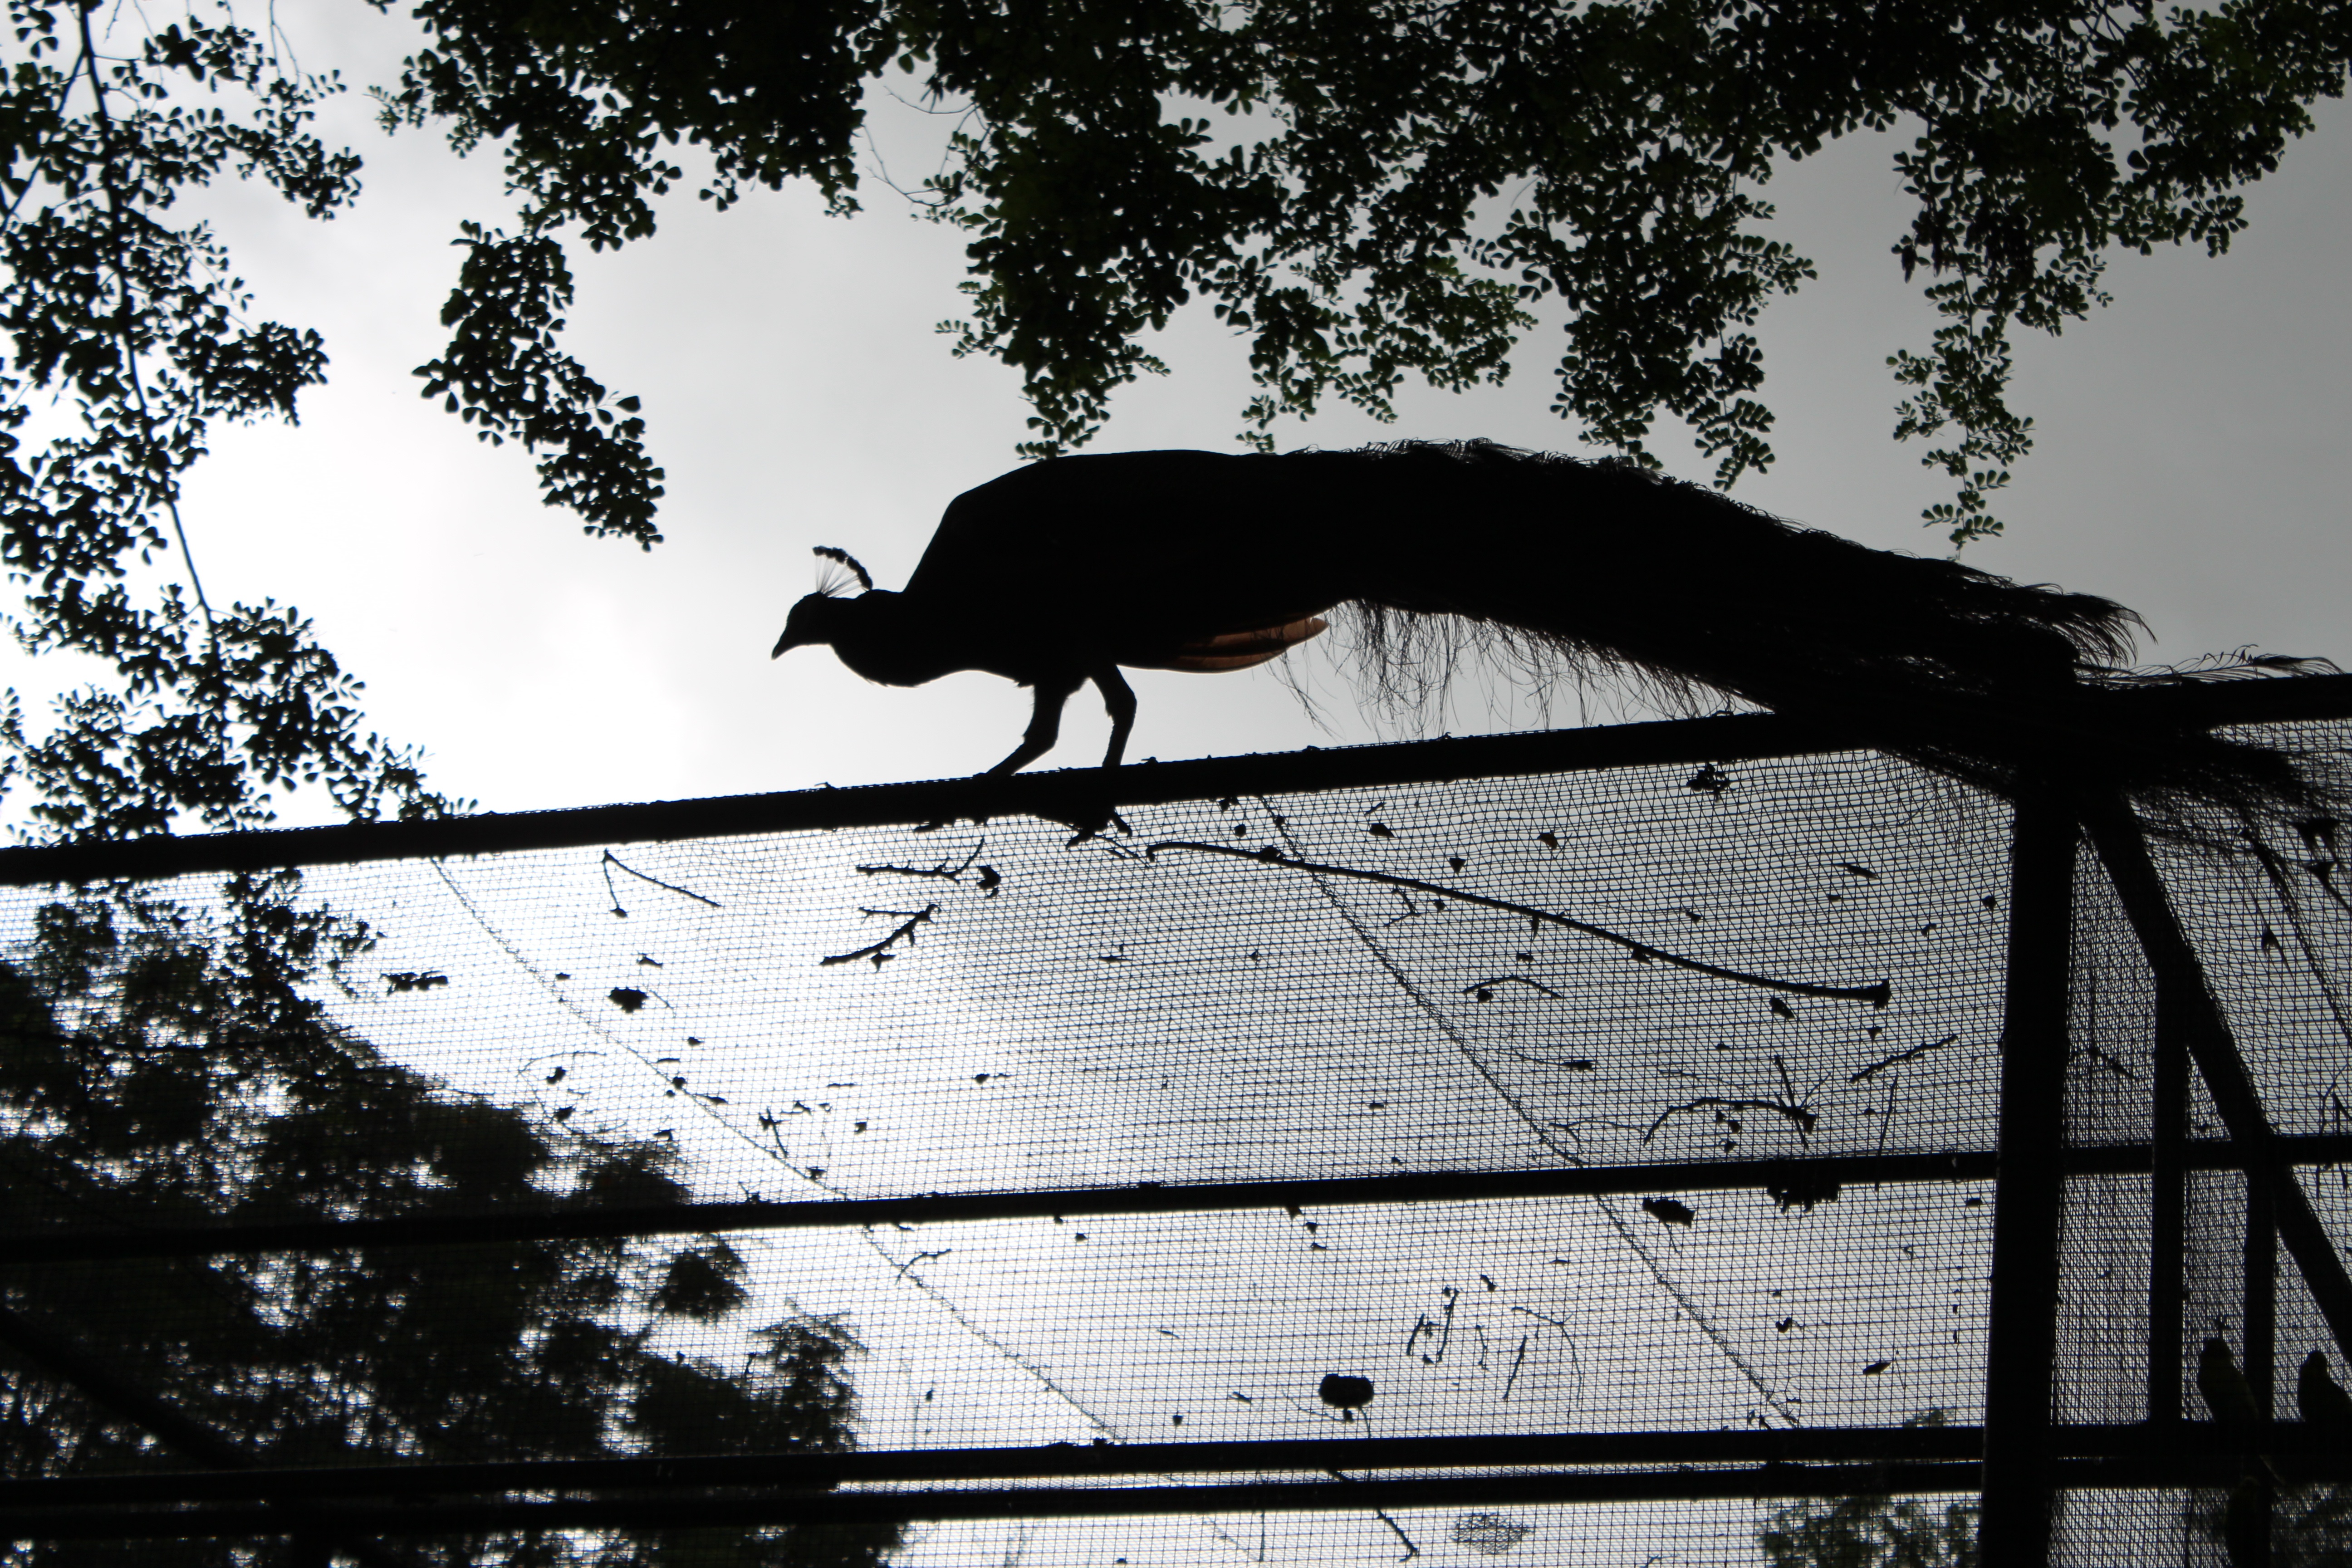
tree, branch, silhouette, winter, black, monochrome, woody plant, perching bird